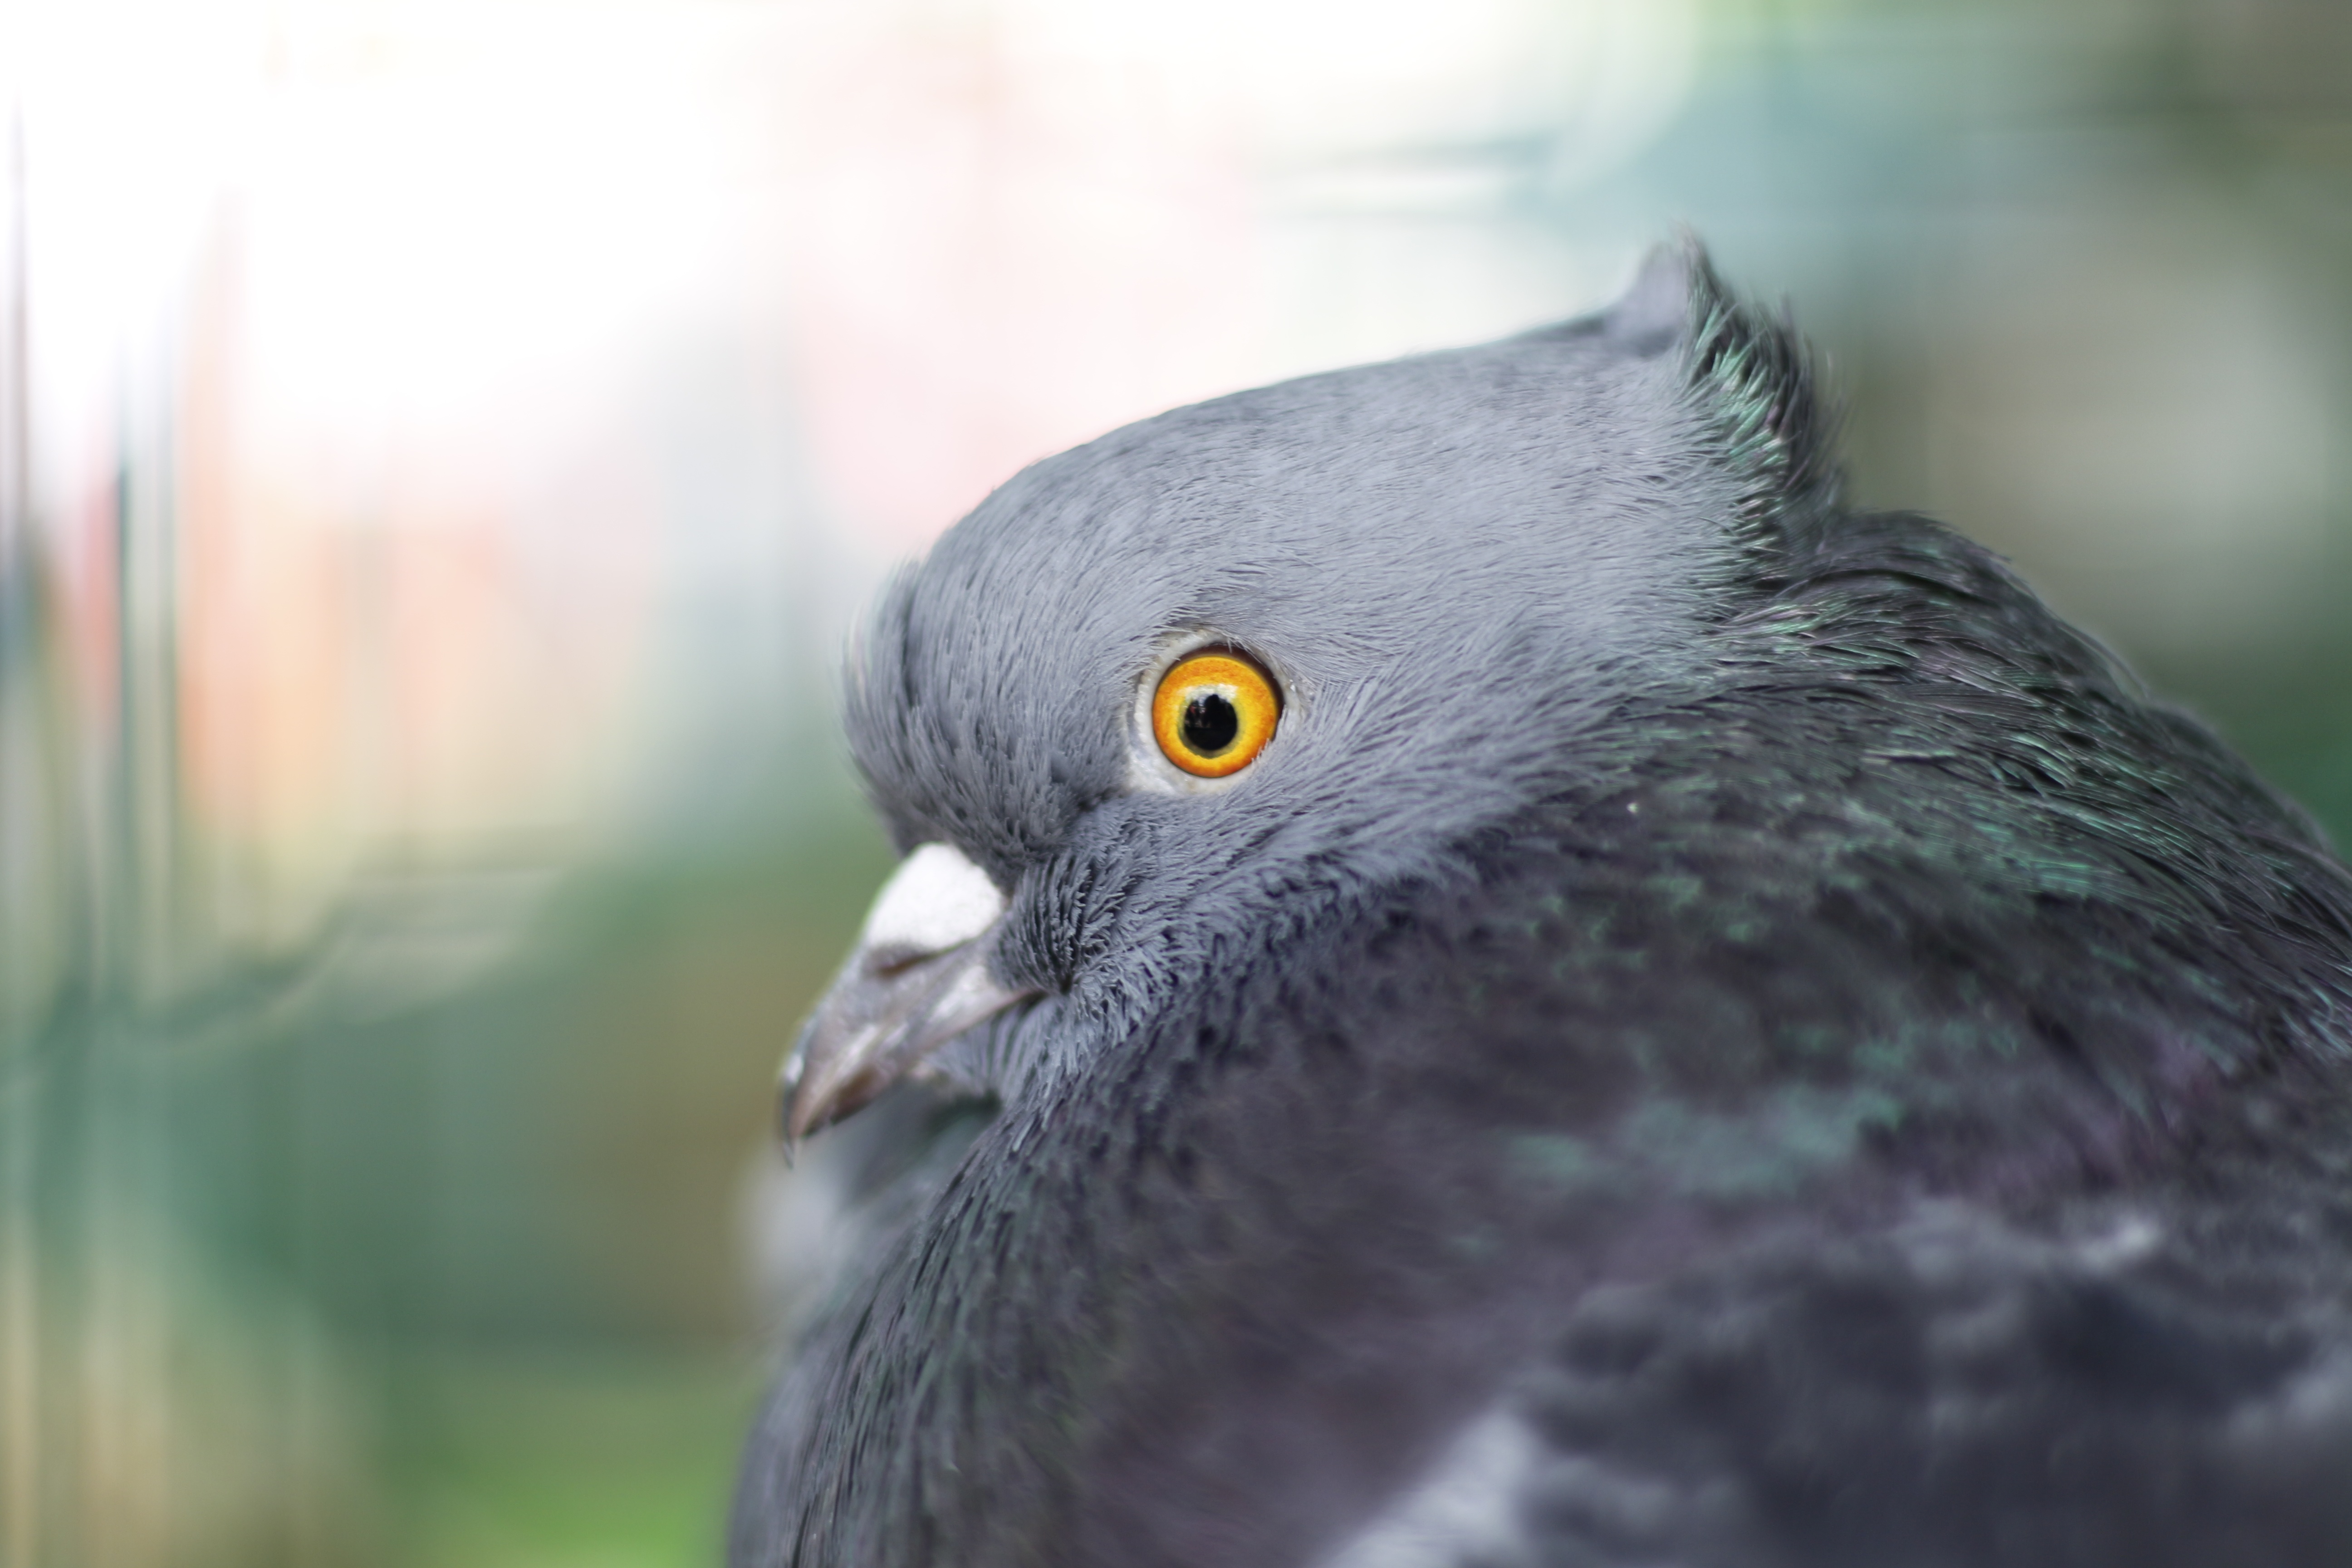
nature, branch, bird, wing, city, animal, fly, wildlife, beak, feather, fauna, plumage, close up, sunny, grey, head, dove, vertebrate, creature, thick, animal world, wildlife photography, spring dress, perching bird